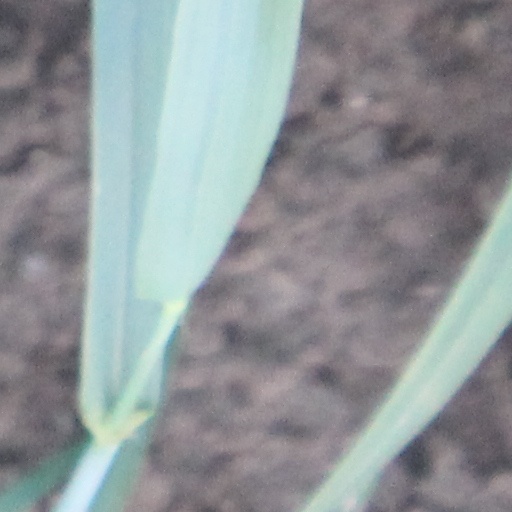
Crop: wheat